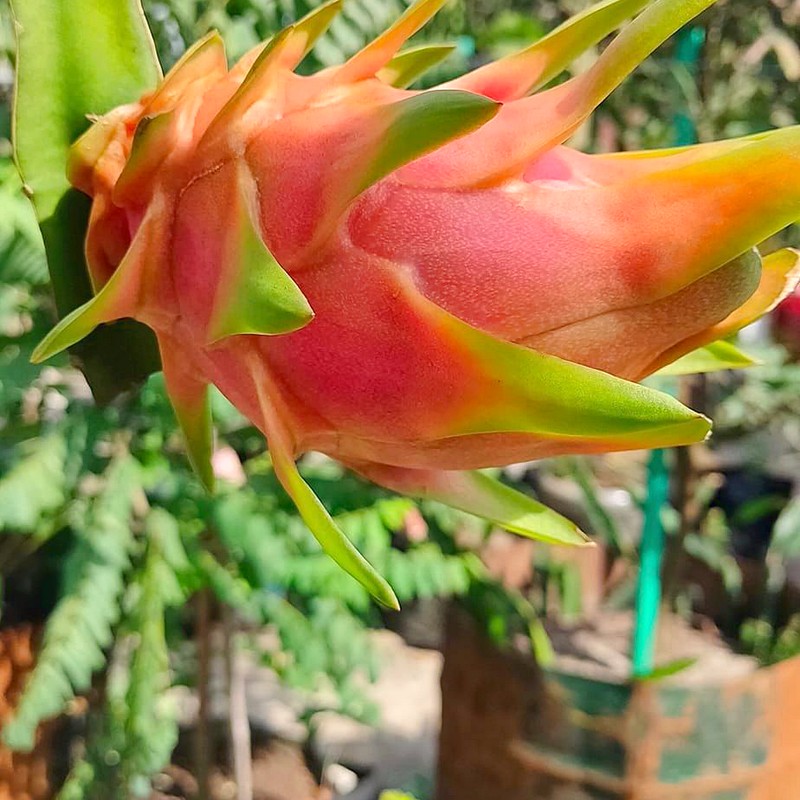
Label: Mature Dragon Fruit